Streisand effect

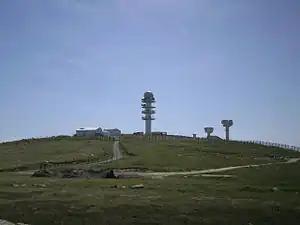
When the French intelligence agency DCRI tried to delete Wikipedia's article about the military radio station of Pierre-sur-Haute, much of which came from a documentary made with the cooperation of the French Air Force and freely available on-line,the article became the French Wikipedia's most-viewed page.

In 2003, the American singer and actress Barbra Streisand sued the photographer Kenneth Adelman and Pictopia.com for US$50 million for violation of privacy. The lawsuit sought to remove "Image 3850", an aerial photograph in which Streisand's mansion was visible, from the publicly available California Coastal Records Project of 12,000 California coastline photographs. As the project's goal was to document coastal erosion to influence government policymakers, privacy concerns of homeowners were deemed to be of minor or no importance. The lawsuit was dismissed and Streisand was ordered to pay Adelman's $177,000 legal attorney fees. "Image 3850" had been downloaded only six times prior to Streisand's lawsuit, two of those being by Streisand's attorneys; public awareness of the case led to more than 420,000 people visiting the site over the following month.